Chinese drywall

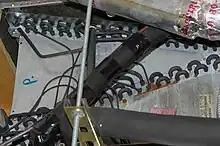
The copper coils on this air conditioner unit are blackened and corroded.

Drywall, also known as plasterboard, is a building material typically consisting of gypsum-based plaster extruded between two thick sheets of paper and kiln-dried.